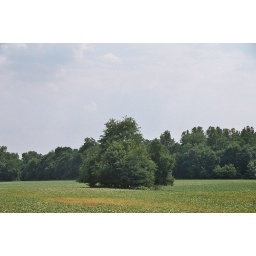
Just a small group of trees in the middle of a field